Louis Gaspard Gustave Adolphe Yvelin de Béville

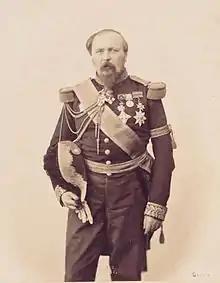
Photographic portrait of Louis Gaspard Gustave Adolphe Yvelin de Béville (1857) by Gustave Le Gray

Louis Gaspard Gustave Adolphe Yvelin de Béville (24 May 1806 – 1872) was a Grand Officer of the Legion of Honour, divisional general, and ancien "aide-de-camp" of Emperor Napoleon III. He was born in Rouen on 24 May 1806, was married on 15 October 1839 and died in 1872.